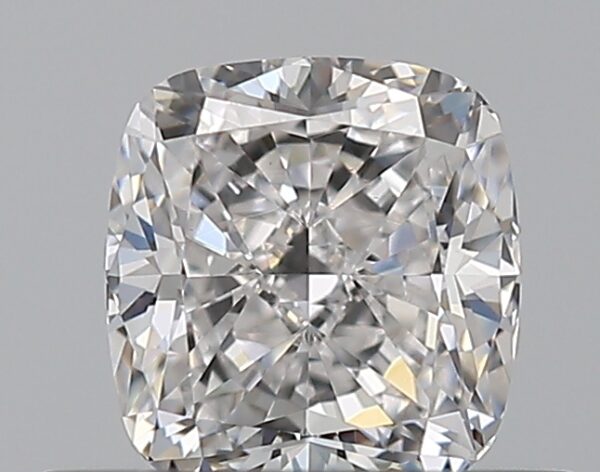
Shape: cushion
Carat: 0.52
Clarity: VVS2
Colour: D
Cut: EX
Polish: EX
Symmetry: VG
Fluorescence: F
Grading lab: GIA
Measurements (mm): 4.7 x 4.4 x 3